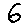
Label: 6